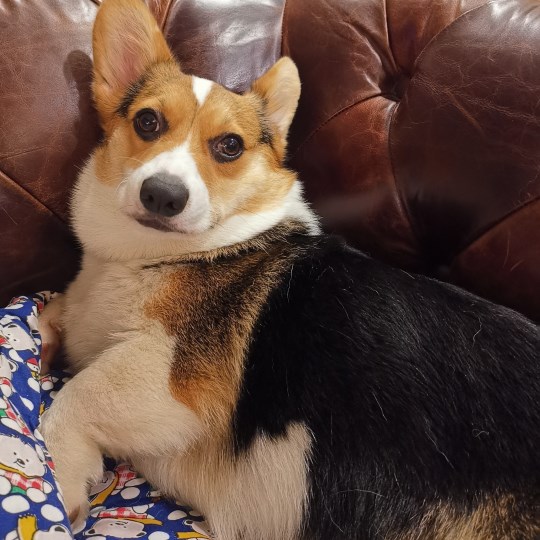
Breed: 2909-n000116-Cardigan